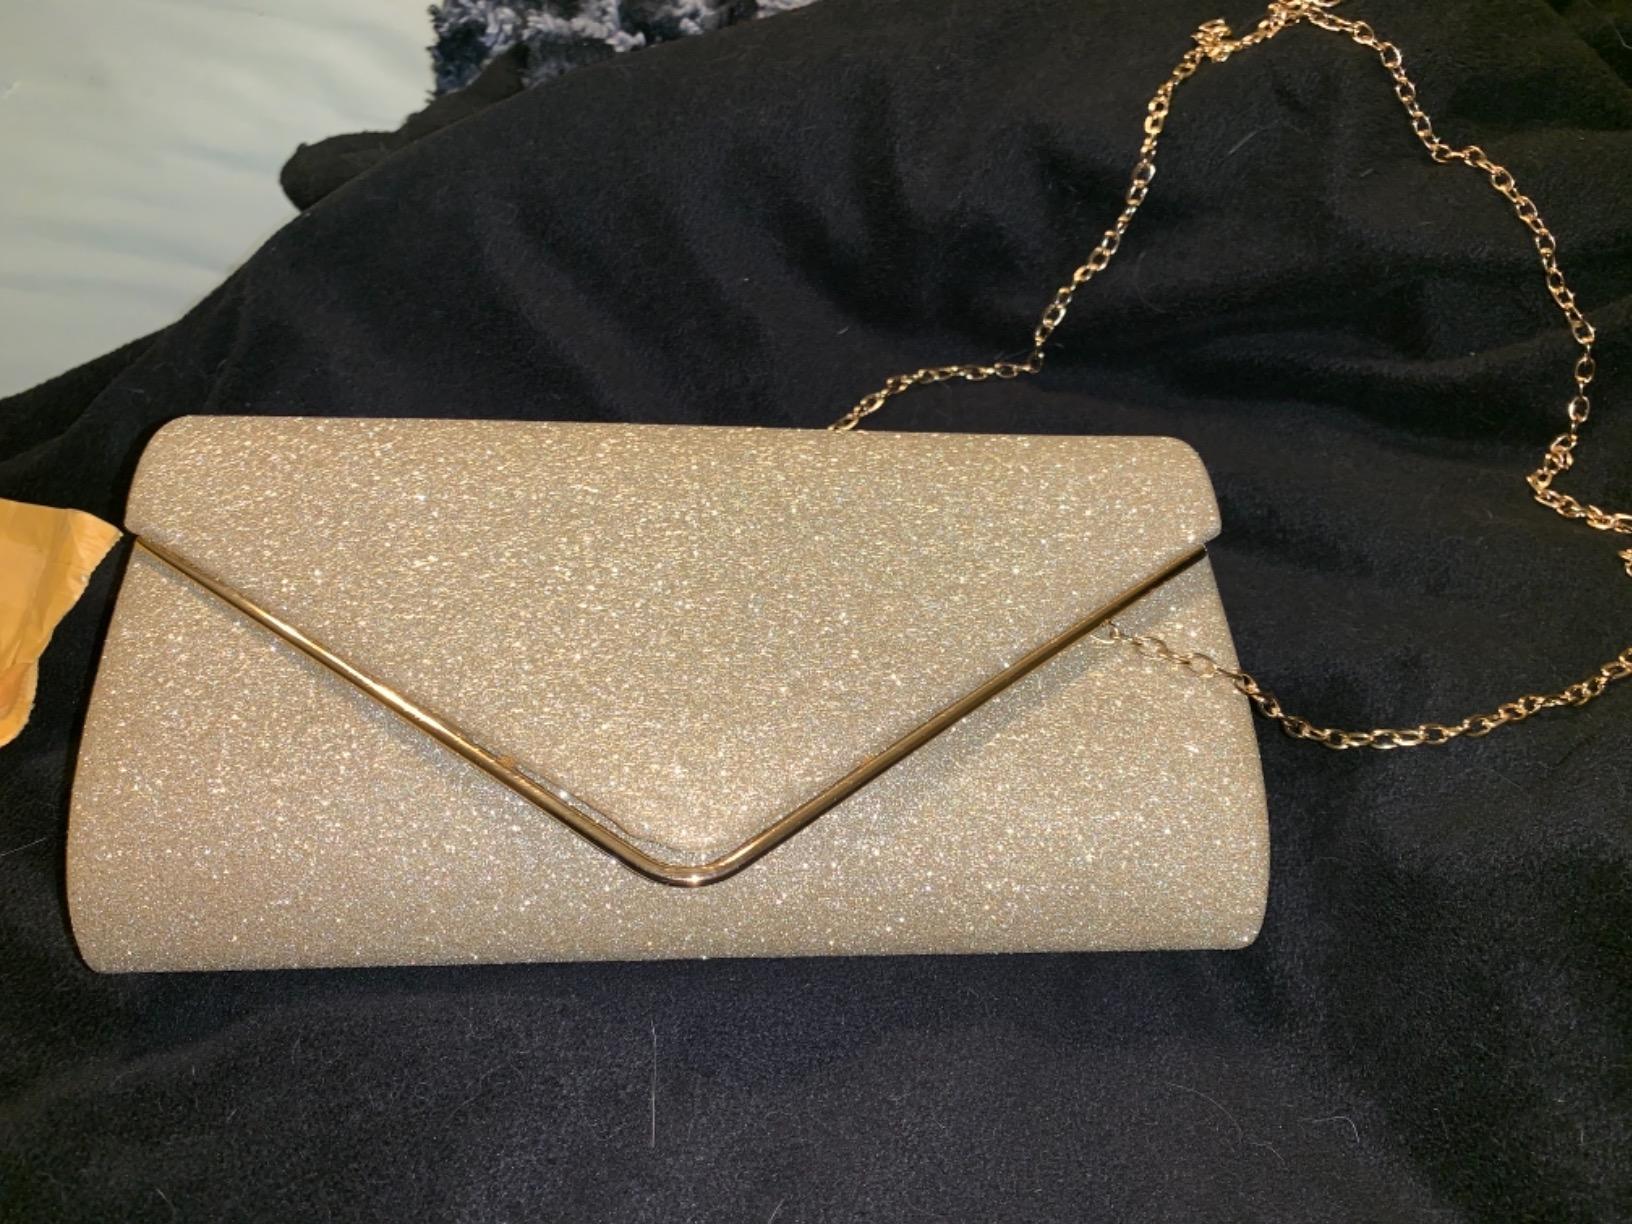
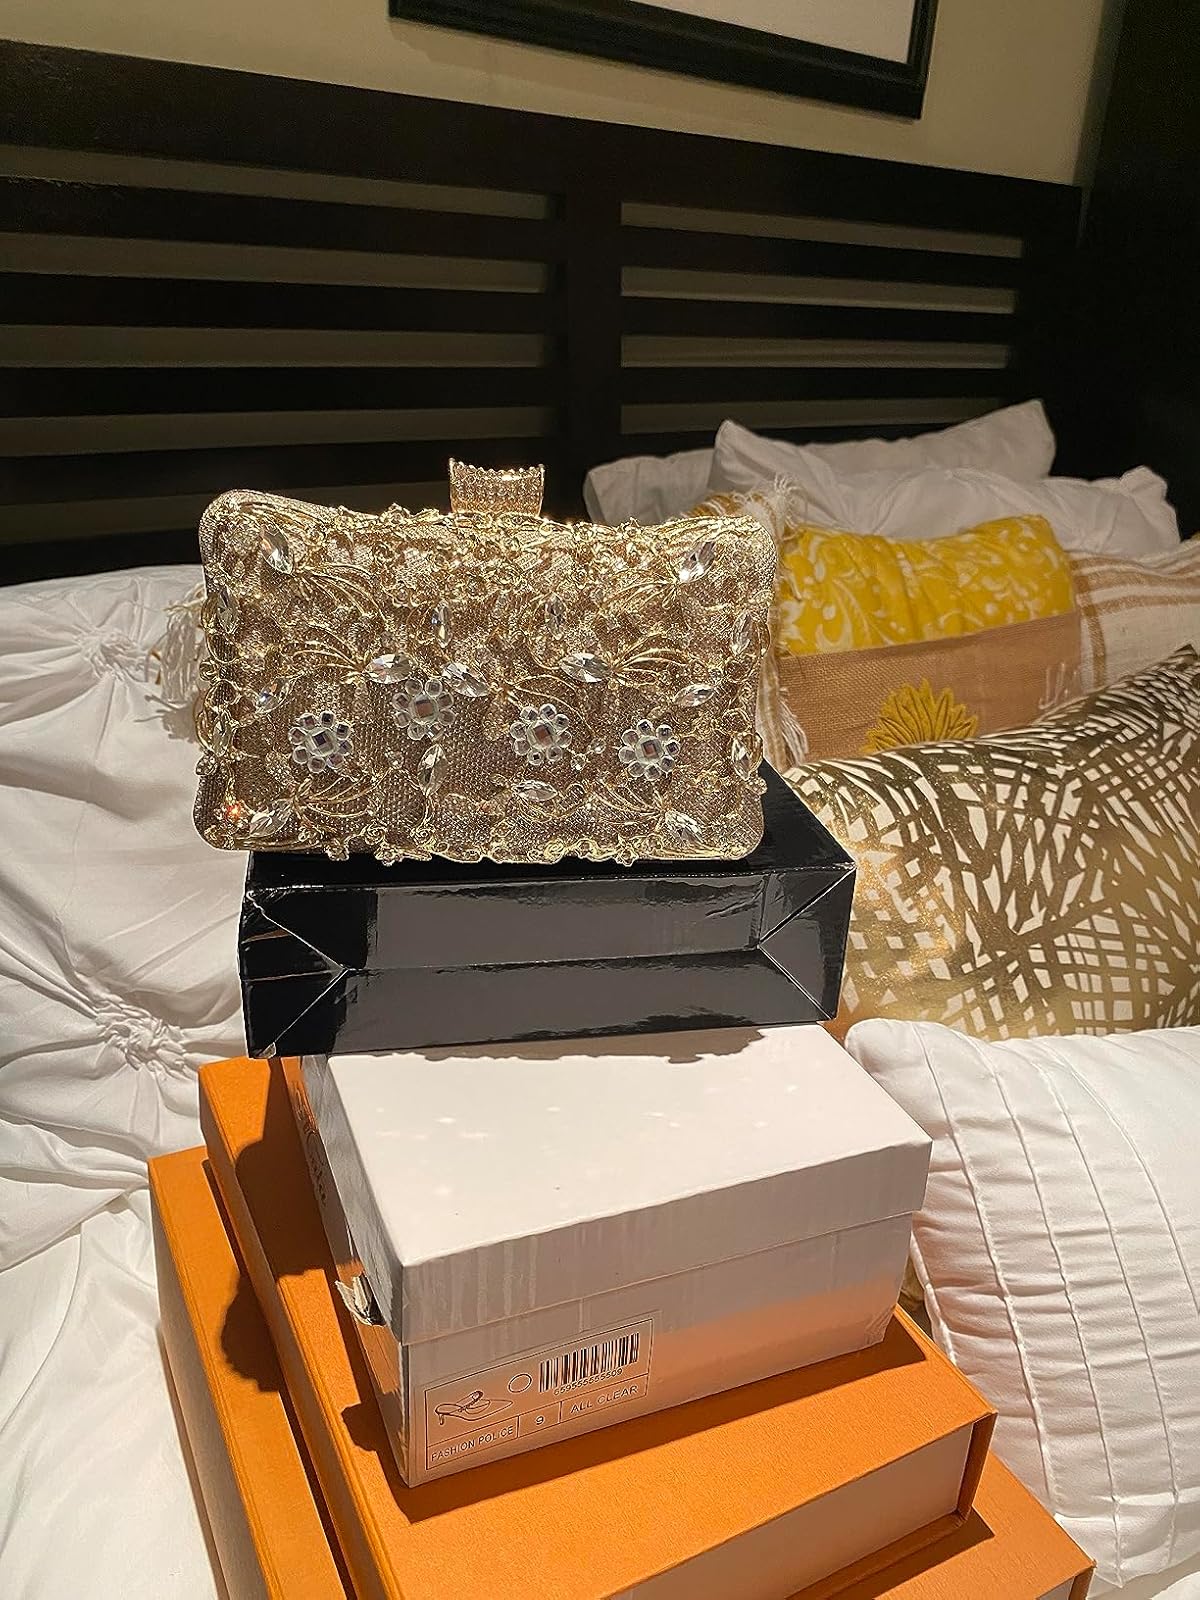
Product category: accessories_handbag
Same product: no